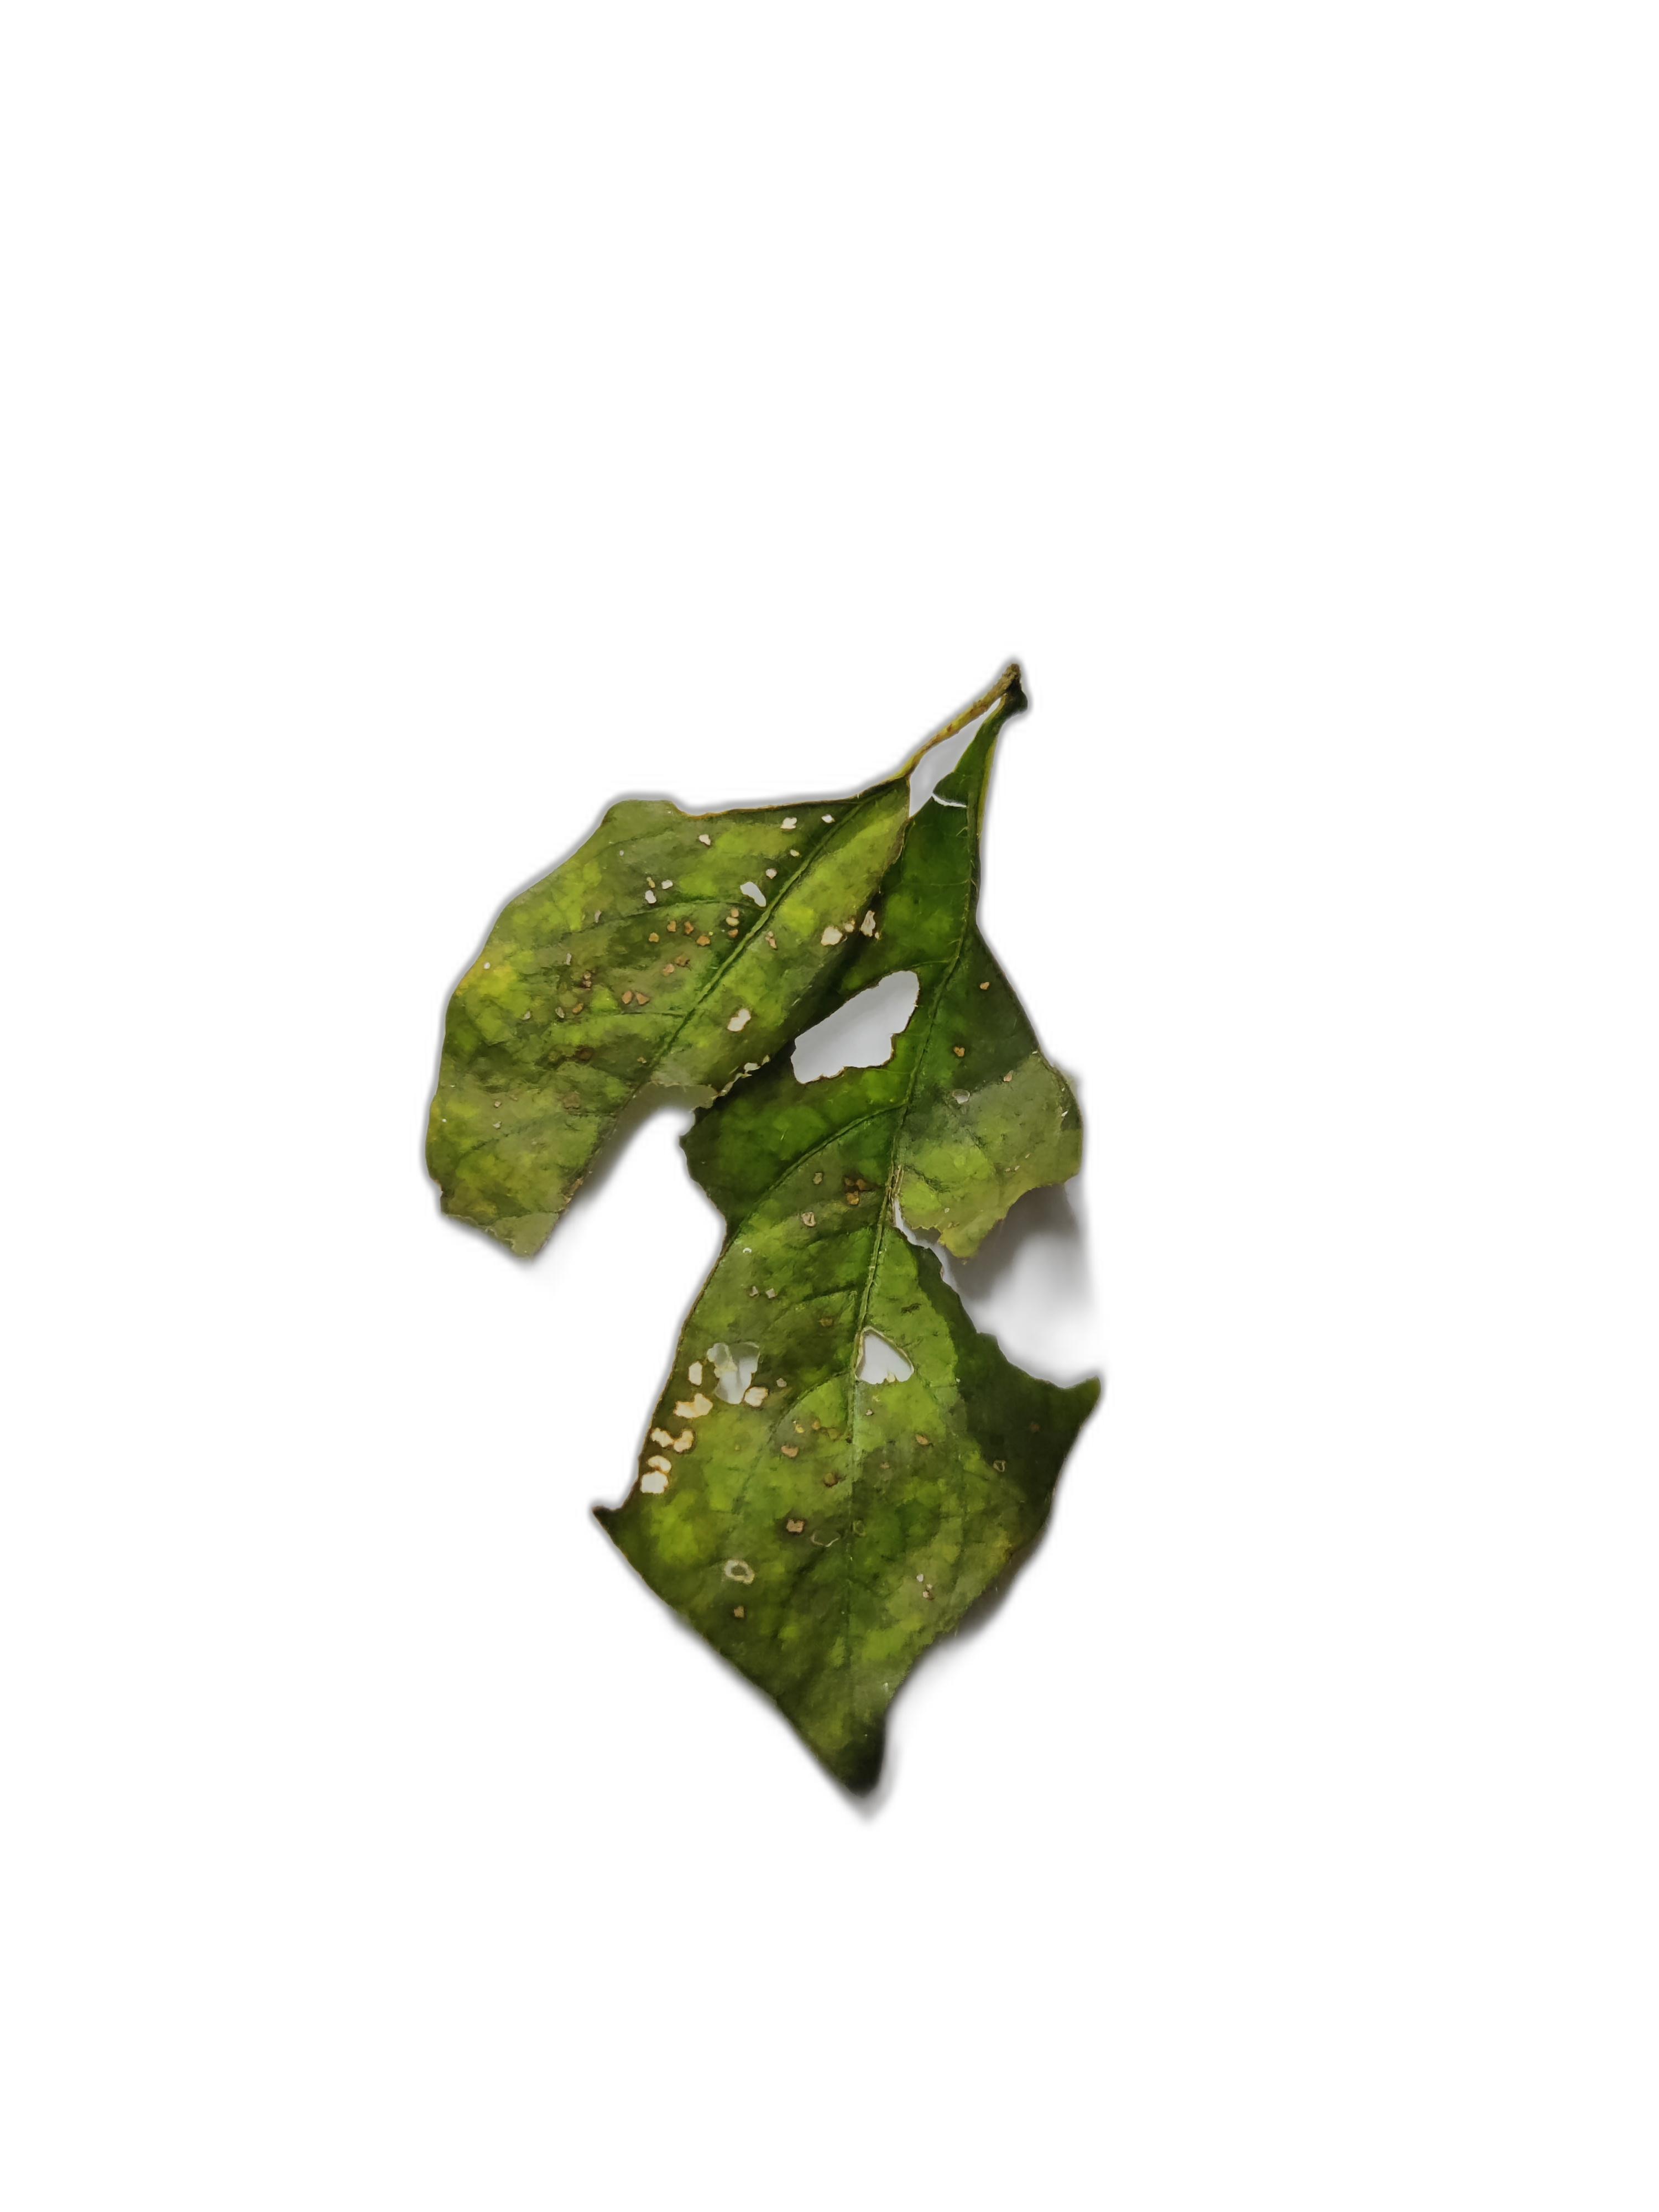
Label: Cercospora leaf spot